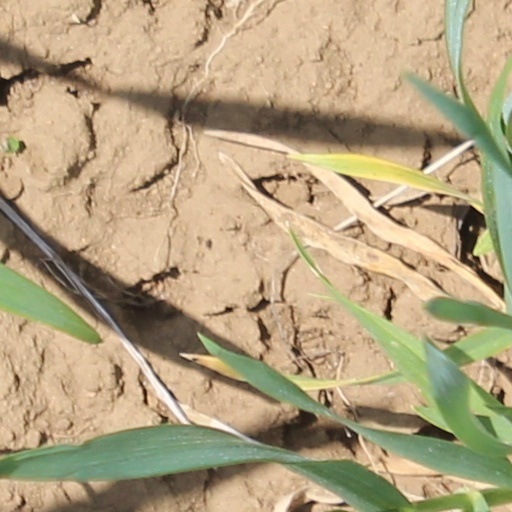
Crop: wheat